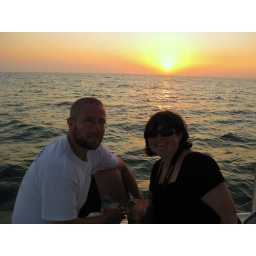
My 28th Birthday - on a sail boat in Puerto Vallarta